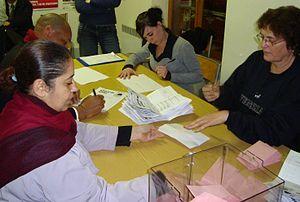
Dépouillement des votes du Congrès du PS le 6 novembre 208 à La Courneuve (France).
Le congrès est la plus haute instance de la Section française de l'Internationale ouvrière de 1905 à 1969 puis du Parti socialiste depuis 1969. Le rôle du congrès est de fixer la ligne politique du parti et d'élire sa direction.
Droit d'inventaires est un essai biographique paru en 2009, écrit par l'ancien secrétaire général du Parti socialiste François Hollande, qui revient sur la politique suivie par François Mitterrand puis par Lionel Jospin pendant les 11 années qu'il a dirigé le Parti socialiste. Il parle également de la façon dont il voit son évolution dans les années à venir.
Le congrès de Reims est le 75ᵉ congrès ordinaire du Parti socialiste, qui a lieu à Reims du 14 au 16 novembre 2008.